Ms .45

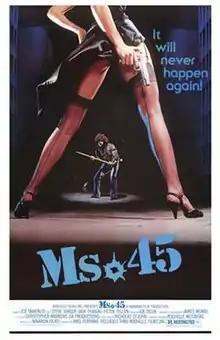
Theatrical release poster

Ms .45, initially released internationally as Angel of Vengeance, is a 1981 American exploitation thriller film directed by Abel Ferrara and starring Zoë Tamerlis. Inspired by films such as "Thriller – A Cruel Picture" (1973), "Death Wish" (1974), and "Taxi Driver" (1976), the film is a rape and revenge story about Thana, a mute woman who becomes a spree killer after she is raped twice in one day when going home from work.